Question: Please indicate a possible affordance area of baseball bat that can be used for swinging
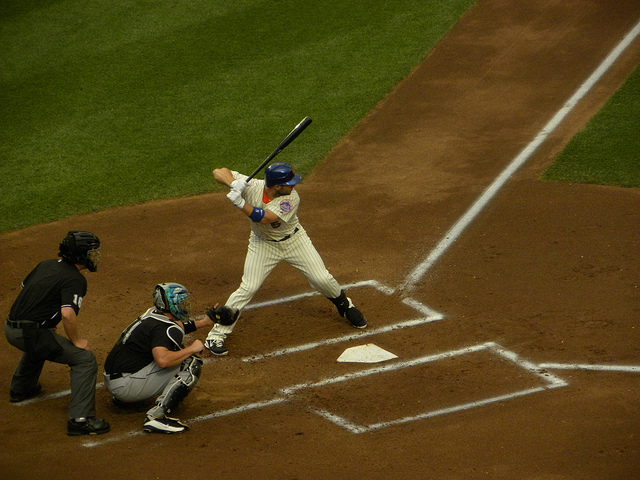
Answer: [230.935, 158.441, 272.916, 200.025]